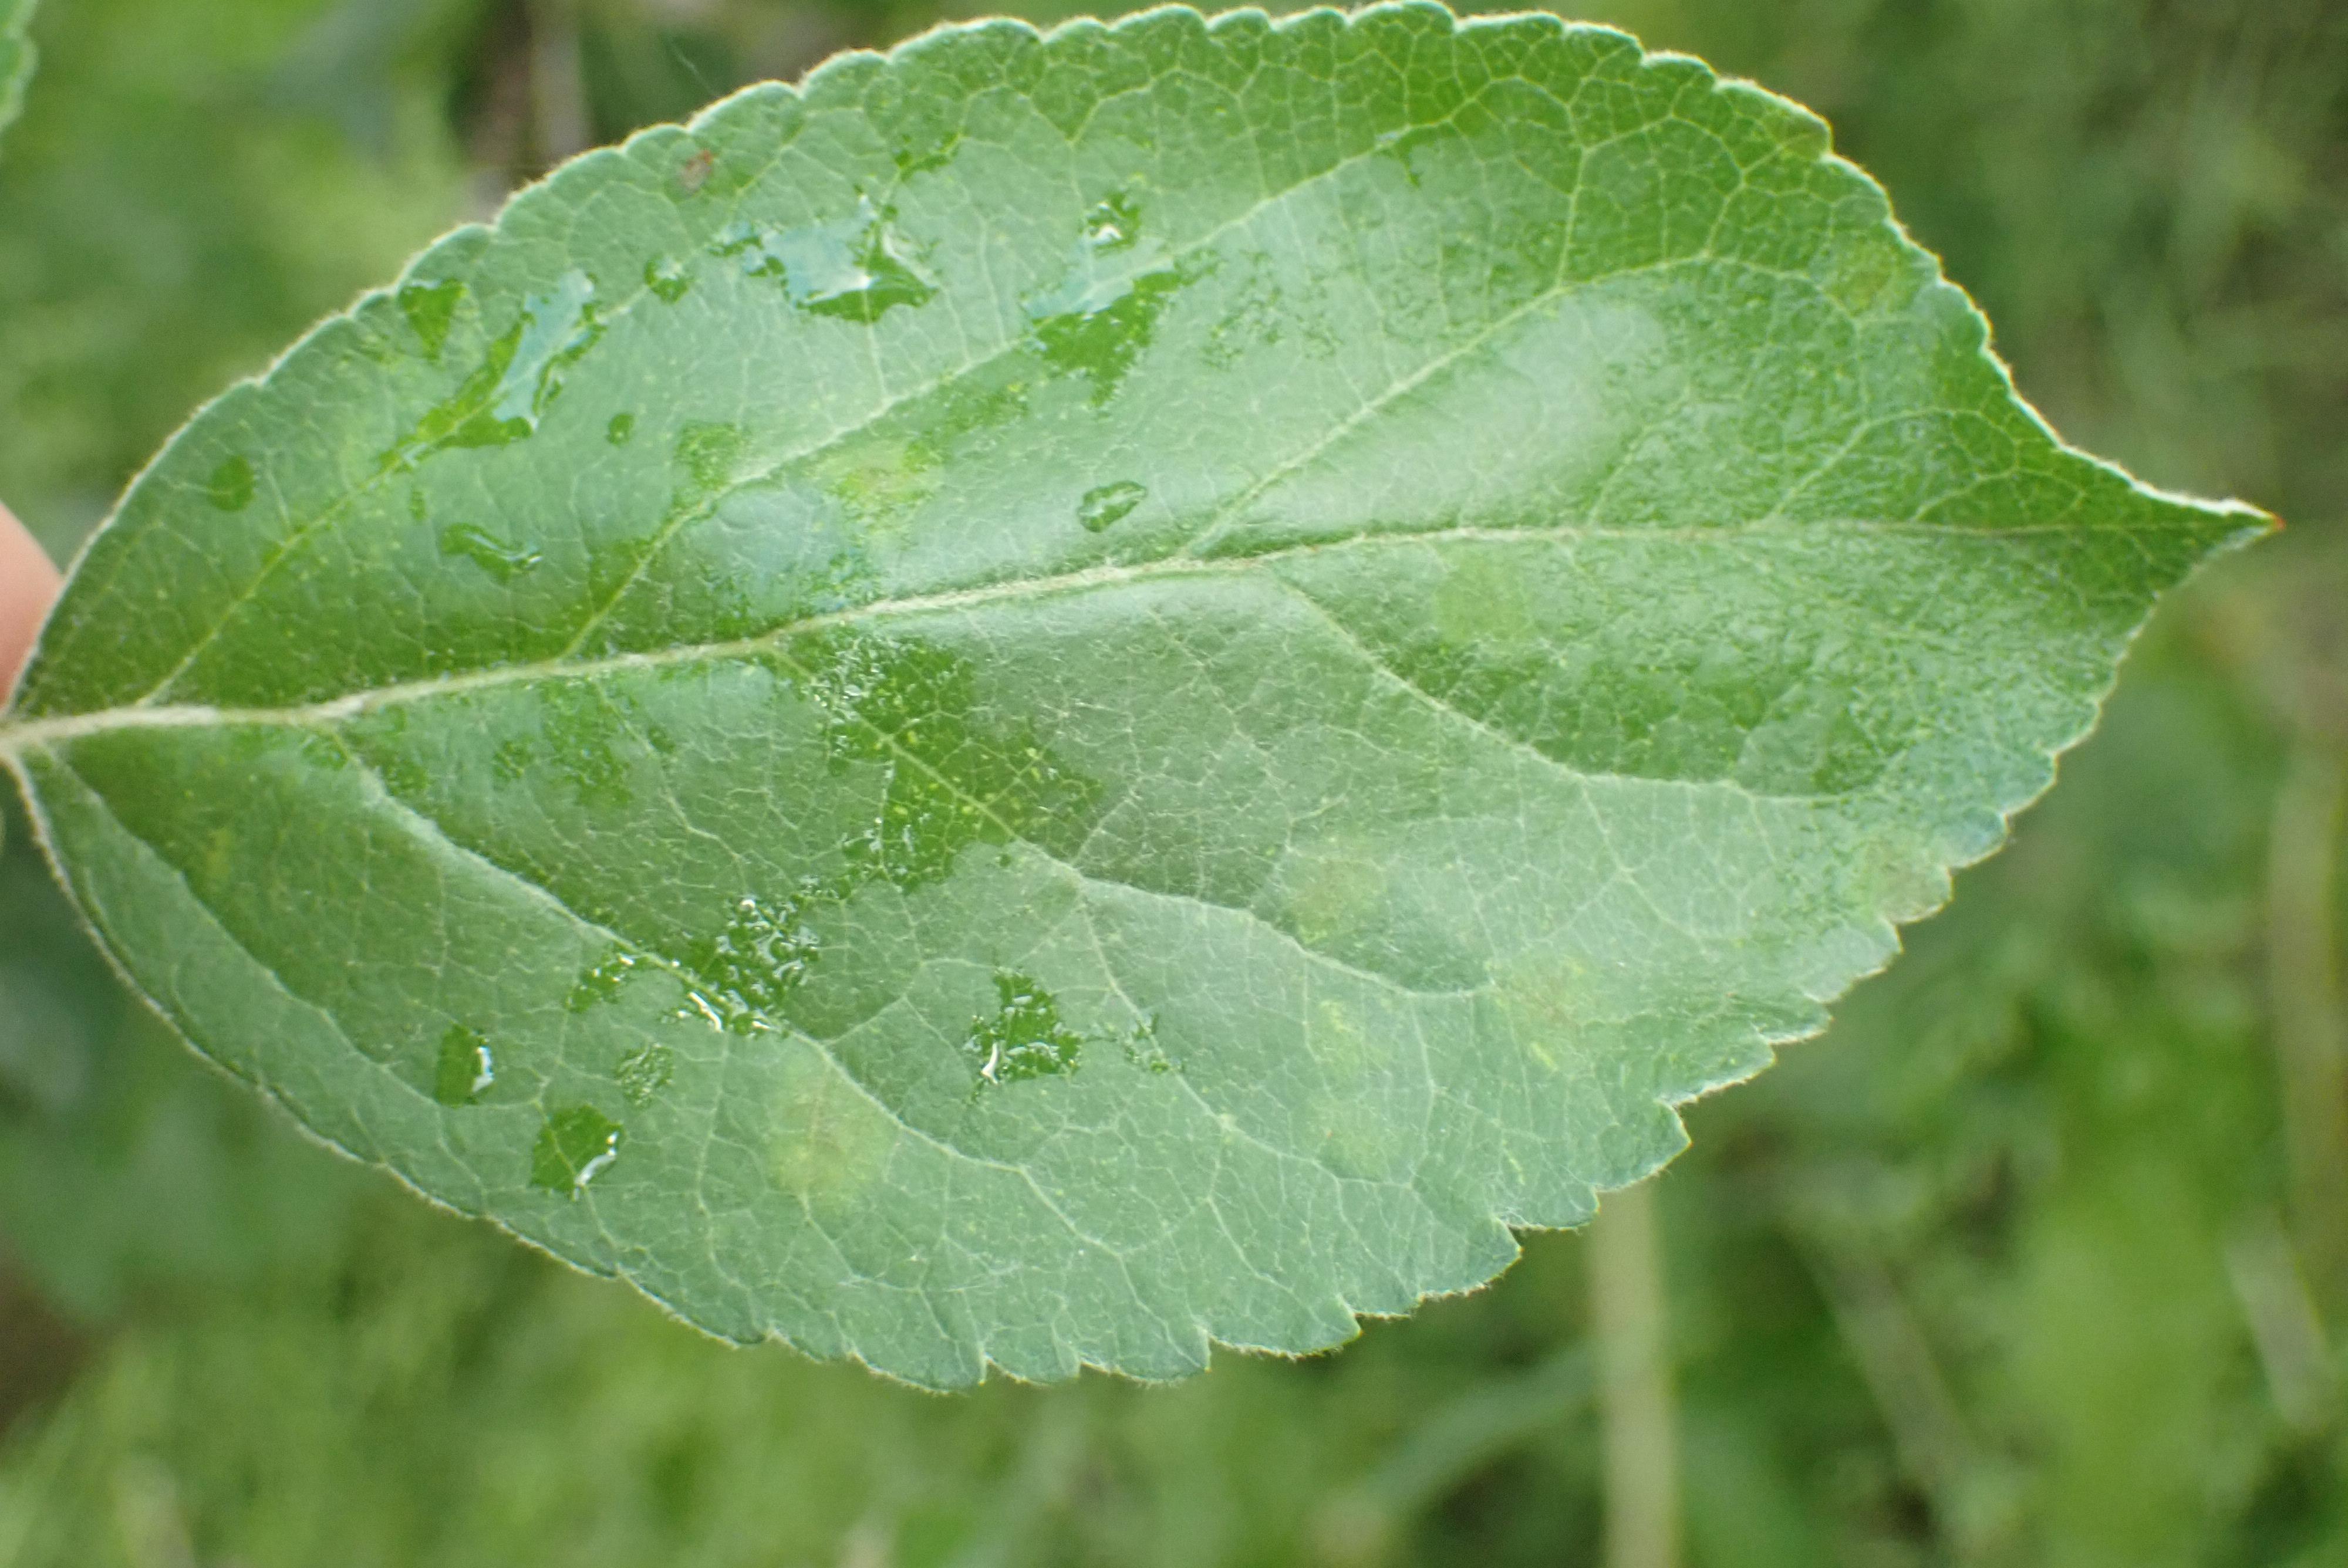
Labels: scab